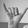
ASL letter: Y